NGC 266

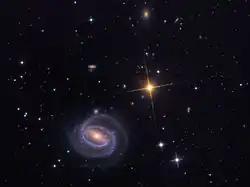
NGC 266 is the galaxy in the center-left of this photo. The bright star in the center is SAO 54174.

NGC 266 is a massive barred spiral galaxy in the constellation Pisces. NGC 266 is located at a distance of from the Milky Way. It was discovered on September 12, 1784, by William Herschel. The form of this barred galaxy is described by its morphological classification of SB(rs)ab, which indicates a quasi-ring-like structure (rs) and moderate-to-tightly wound spiral arms (ab).